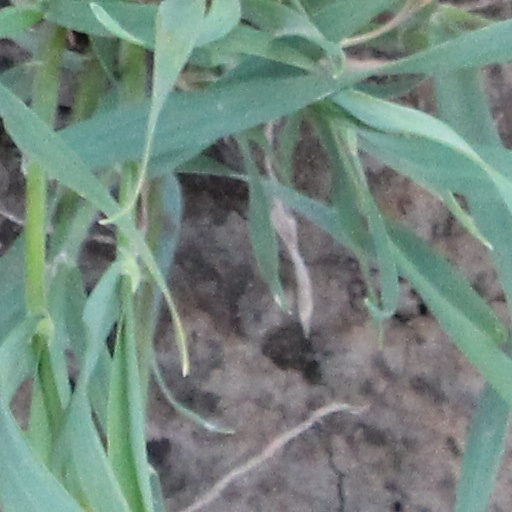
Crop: wheat